Pleasant Run Methodist Church

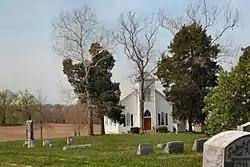

Pleasant Run Methodist Church is a historic church in Russellville, Kentucky. It was built in a Gothic Revival style and added to the National Register of Historic Places in 1982.